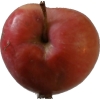
Label: Apple 10